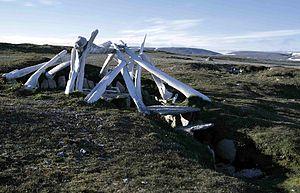
En zoologie, le terme baleine désigne certains mammifères marins de grande taille classés dans l'ordre des Cétacés.